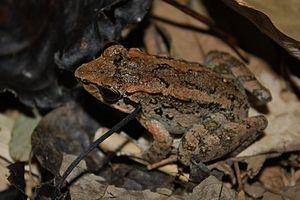
Limnonectes leytensis est une espèce d'amphibiens de la famille des Dicroglossidae.